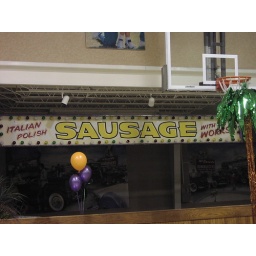
A sign in the building advertising Polish sausage.